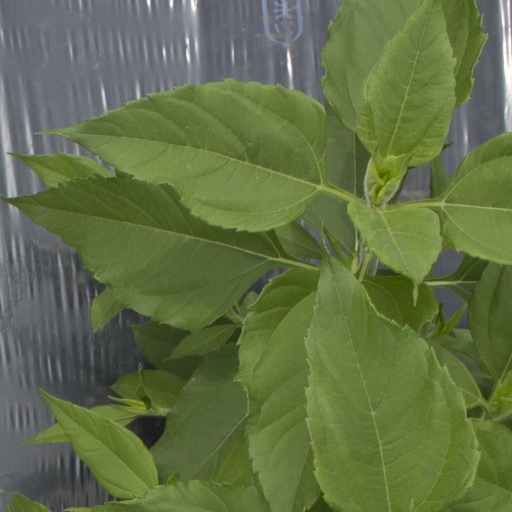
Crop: Jerusalem artichoke